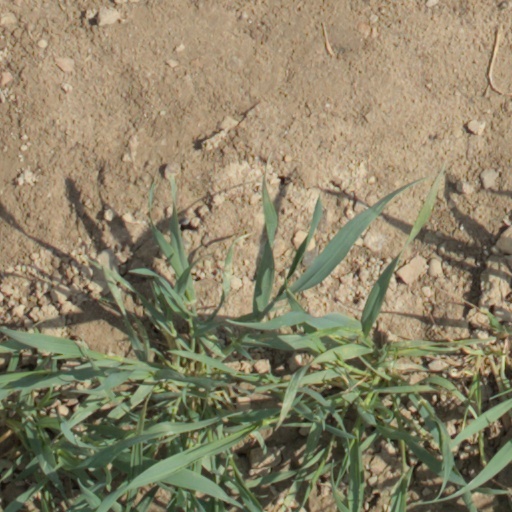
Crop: wheat